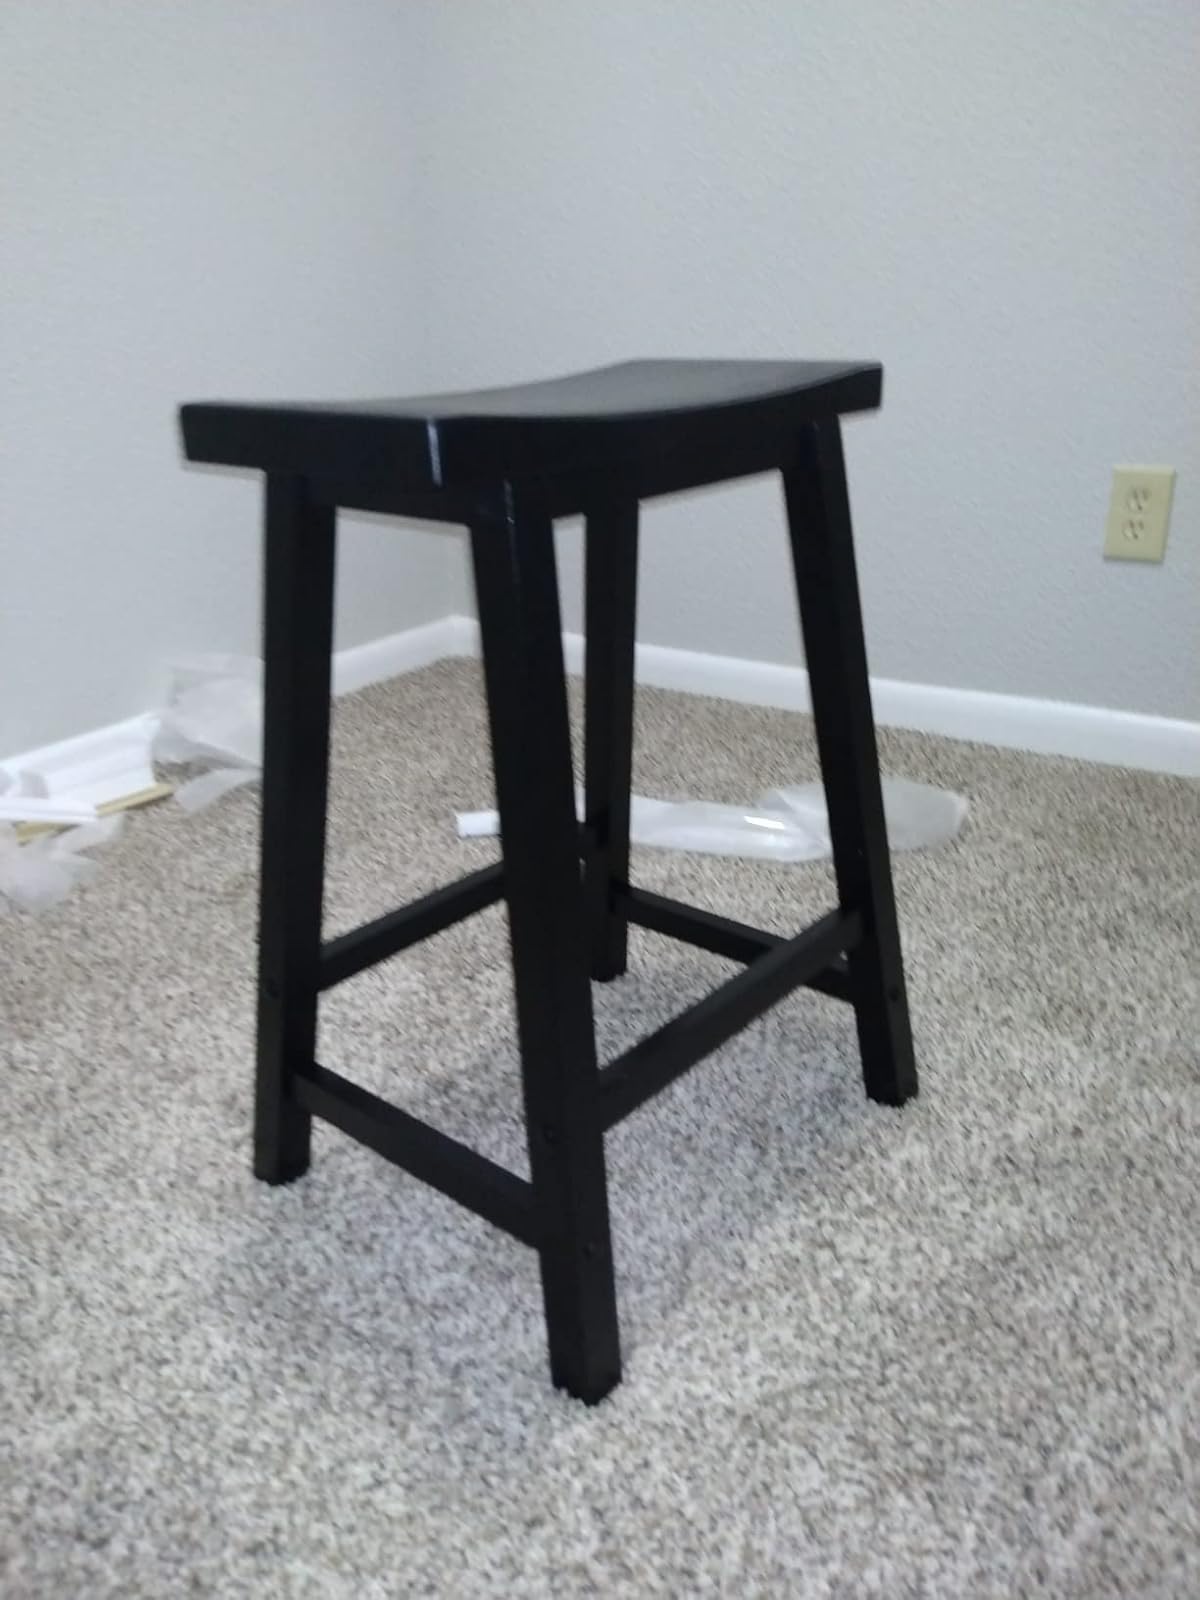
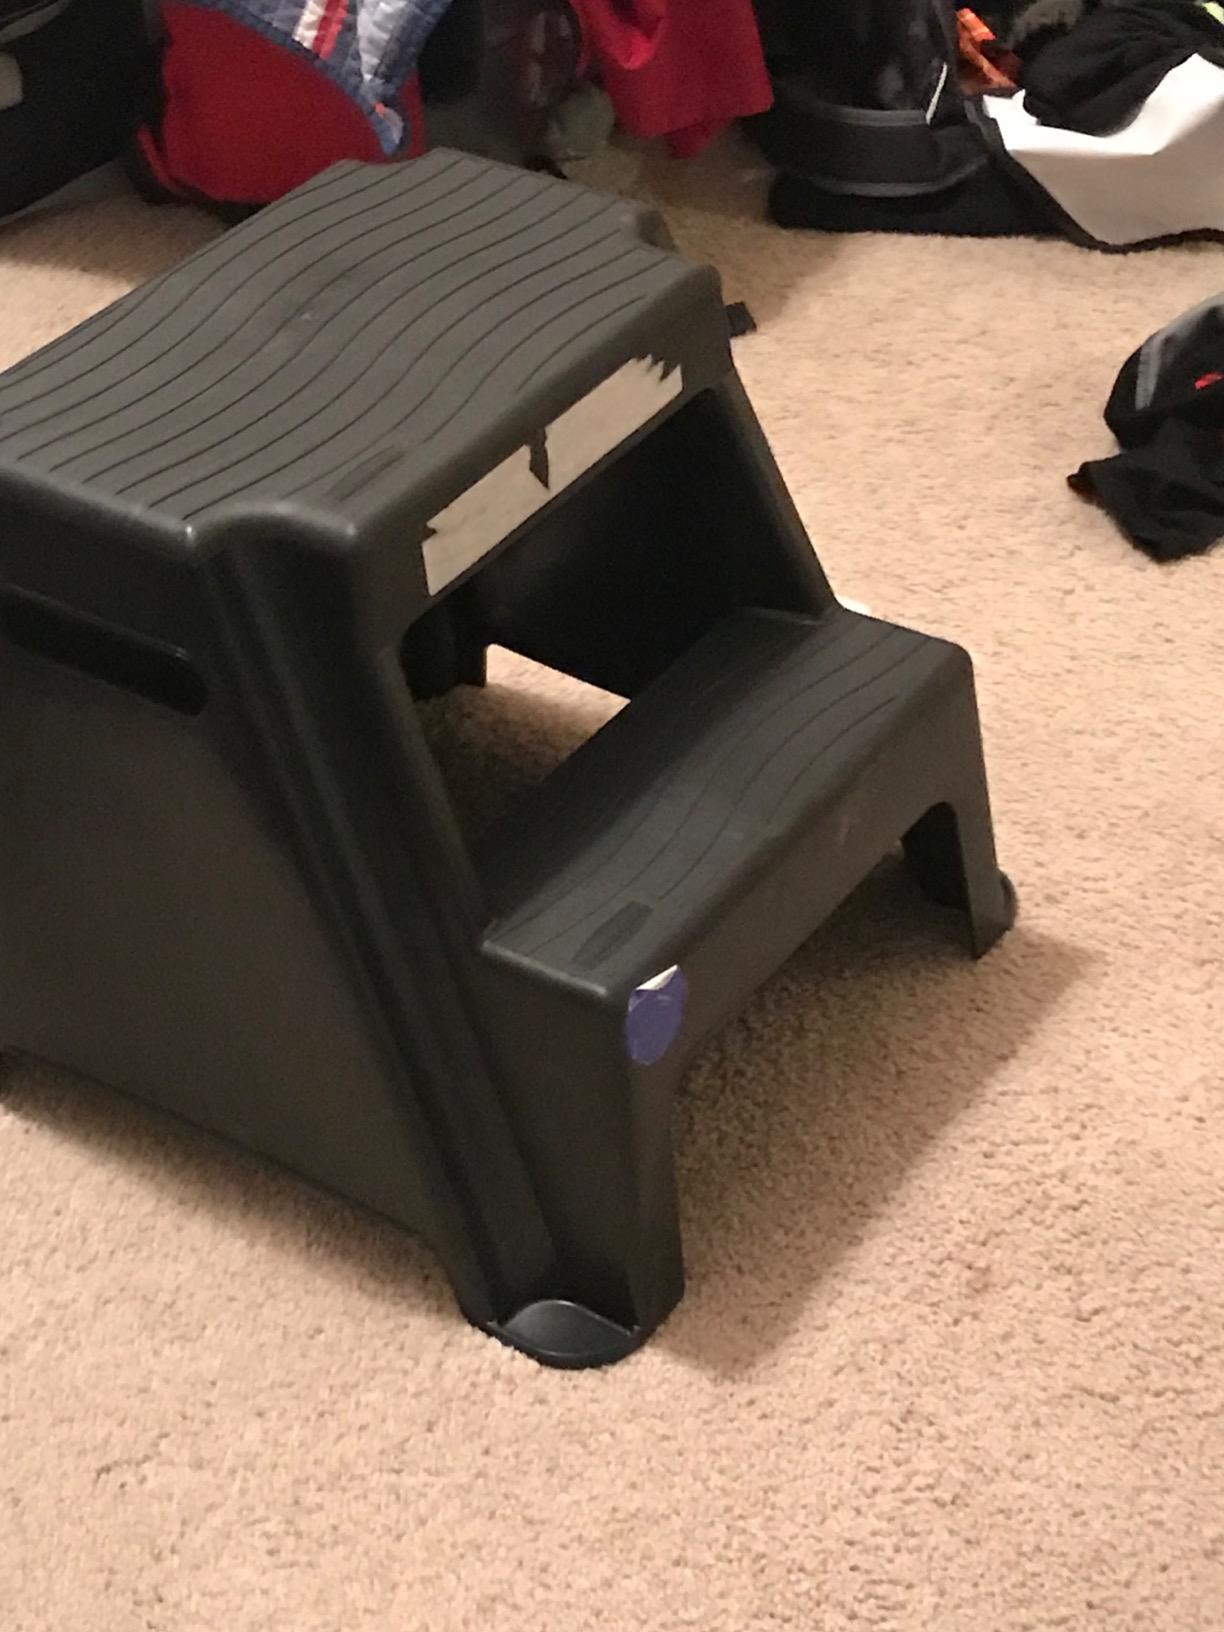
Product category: stool
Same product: no